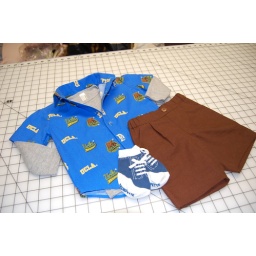
OliverS Sketchbook shirt in UCLA fabric and Sketchbook shorts in brown linen. American Apparel lap tee and trumpette socks complete the look.